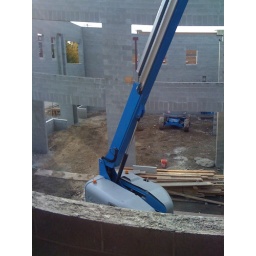
Instrument's new office on the second floor of Alberta Central between NE 17th and 18th on Alberta in Portland, OR.